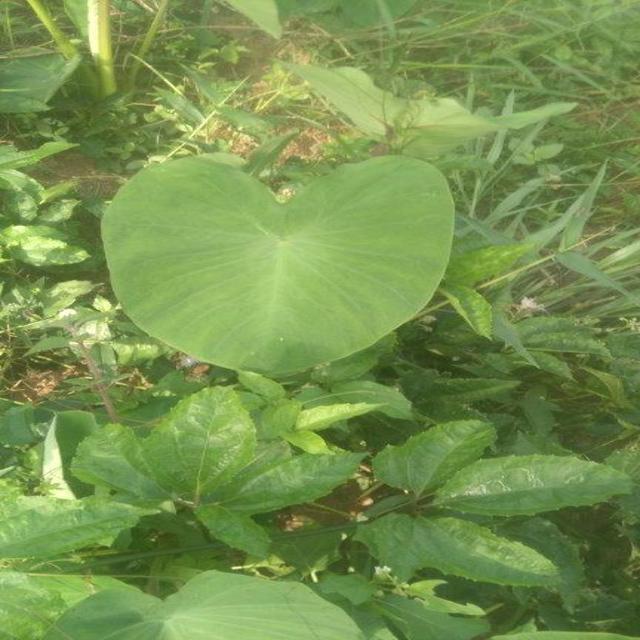
Label: Healthy